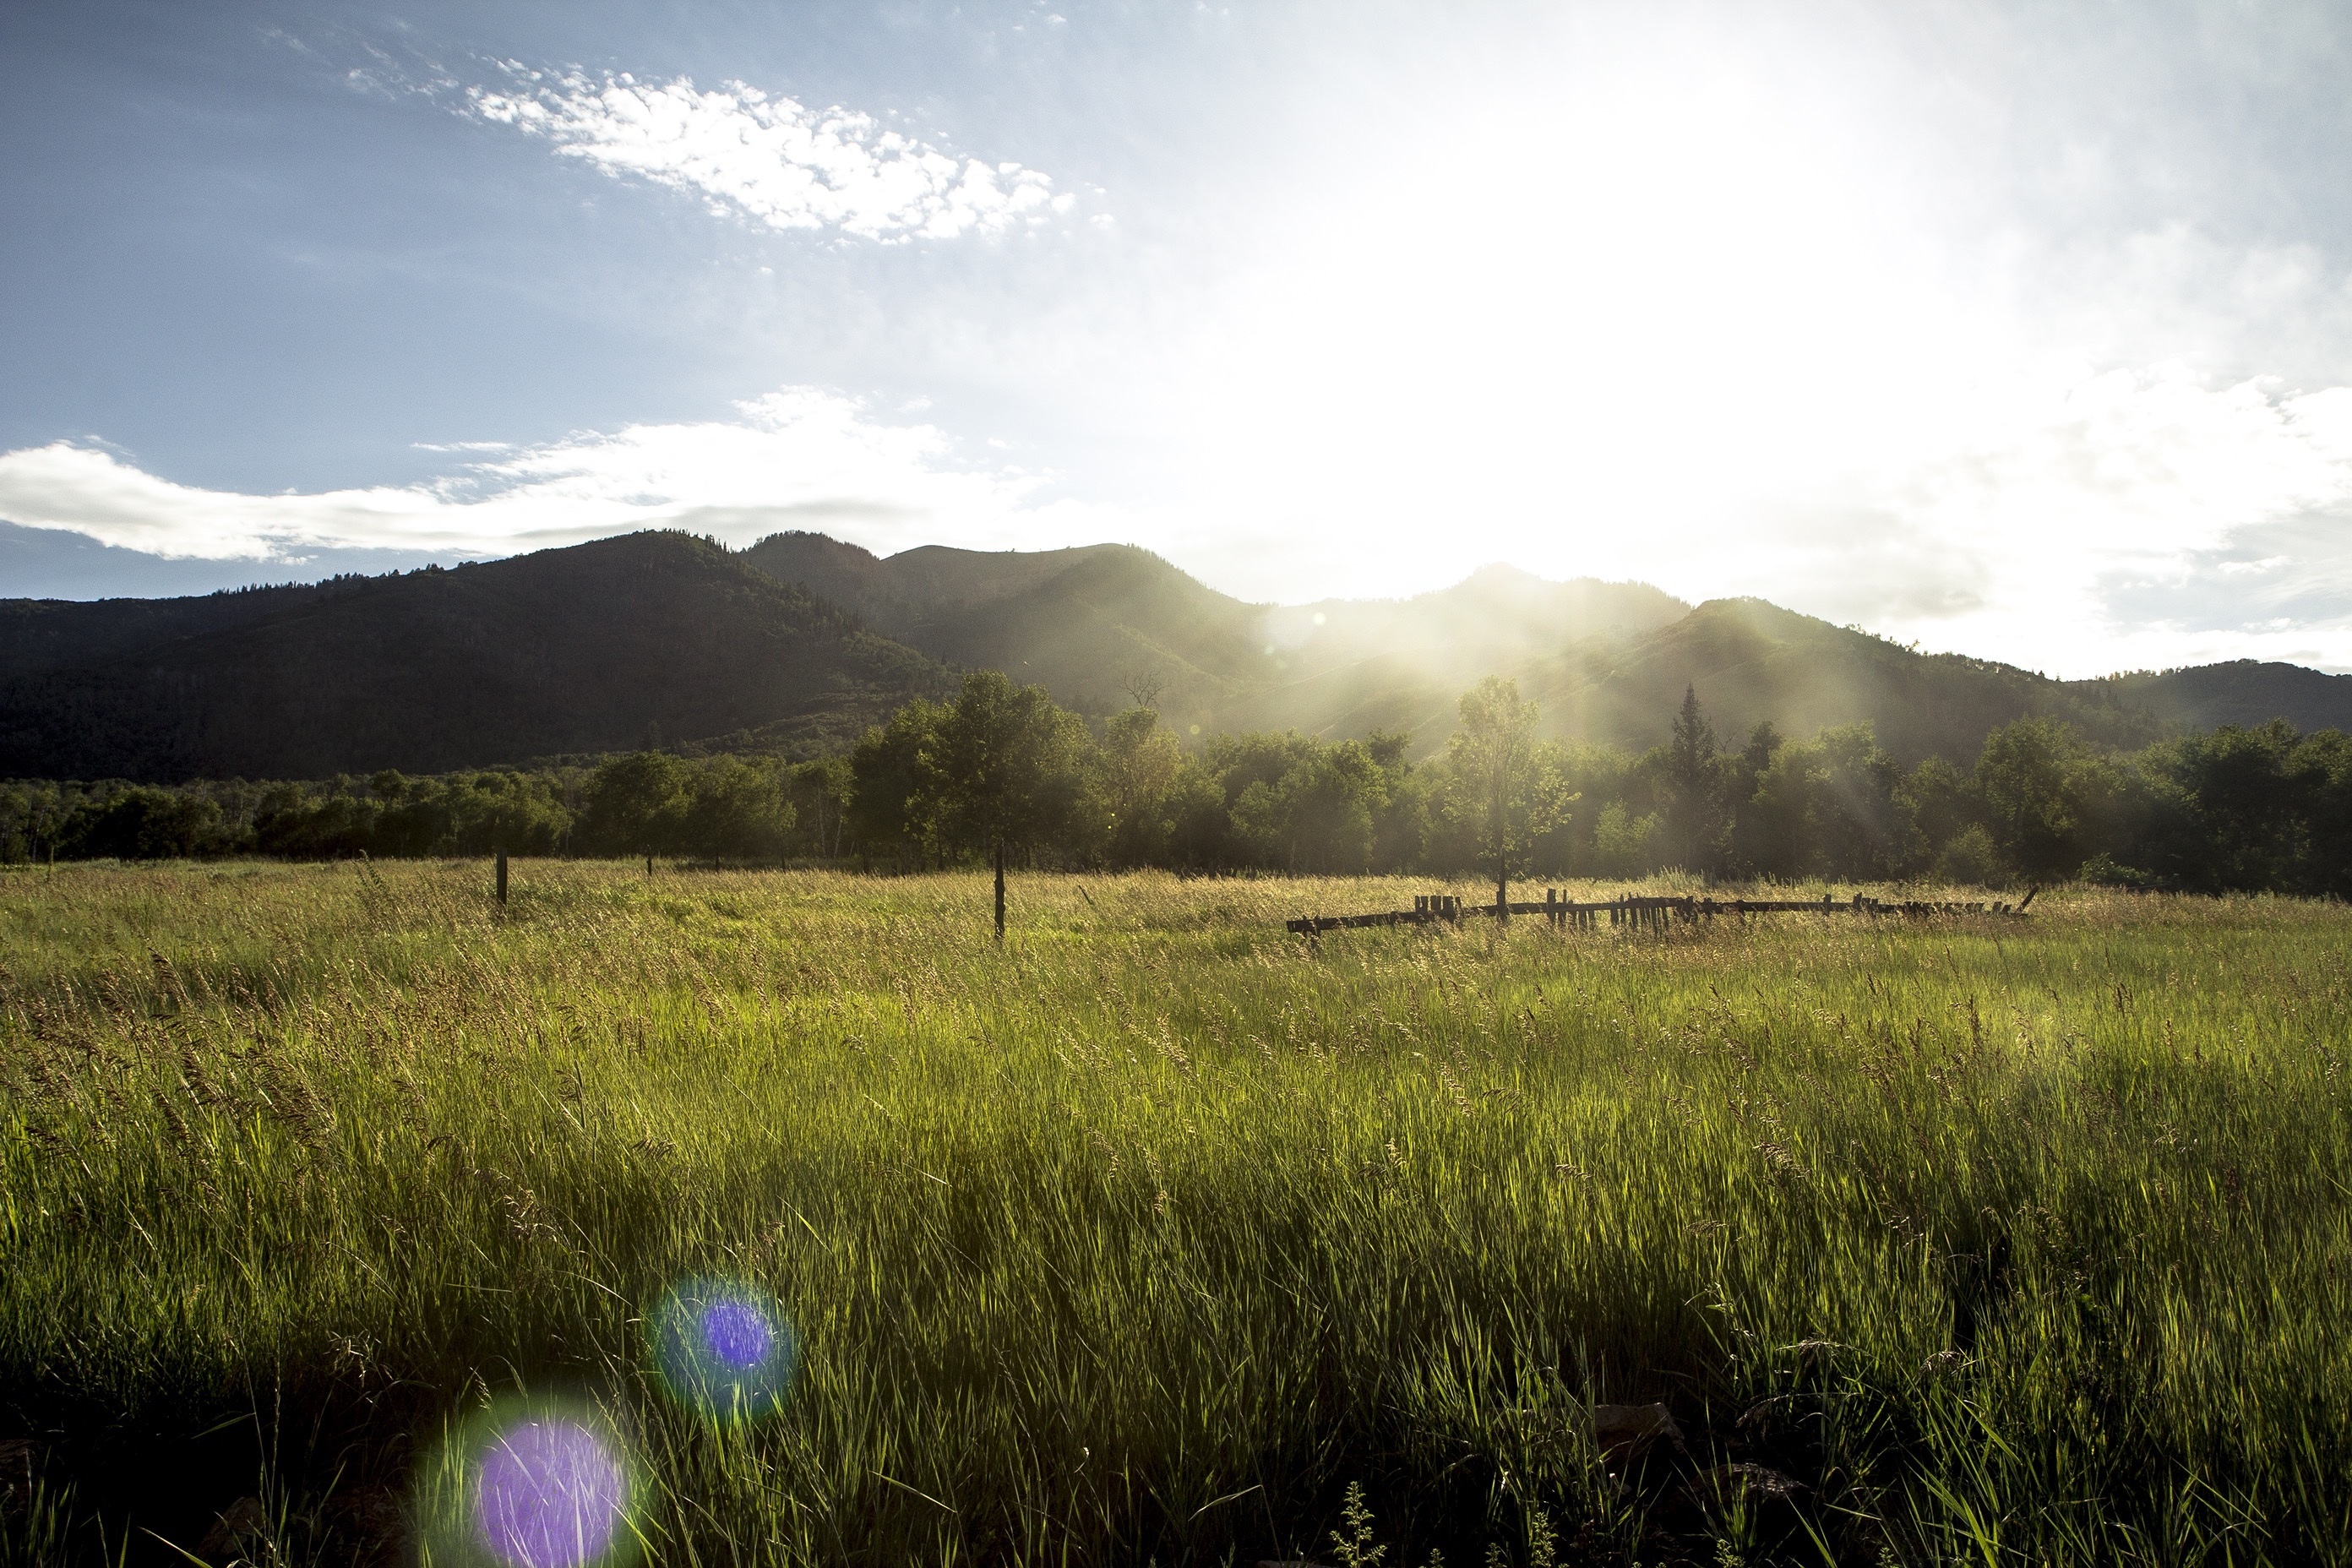
landscape, nature, forest, grass, horizon, wilderness, mountain, light, cloud, sky, mist, field, meadow, prairie, countryside, sunlight, morning, hill, dawn, country, summer, beam, rural, green, pasture, plain, grassland, wetland, plateau, habitat, sunbeams, ecosystem, steppe, rural area, green field, grassy field, sunspot, natural environment, geographical feature, atmospheric phenomenon, grass family, mountainous landforms